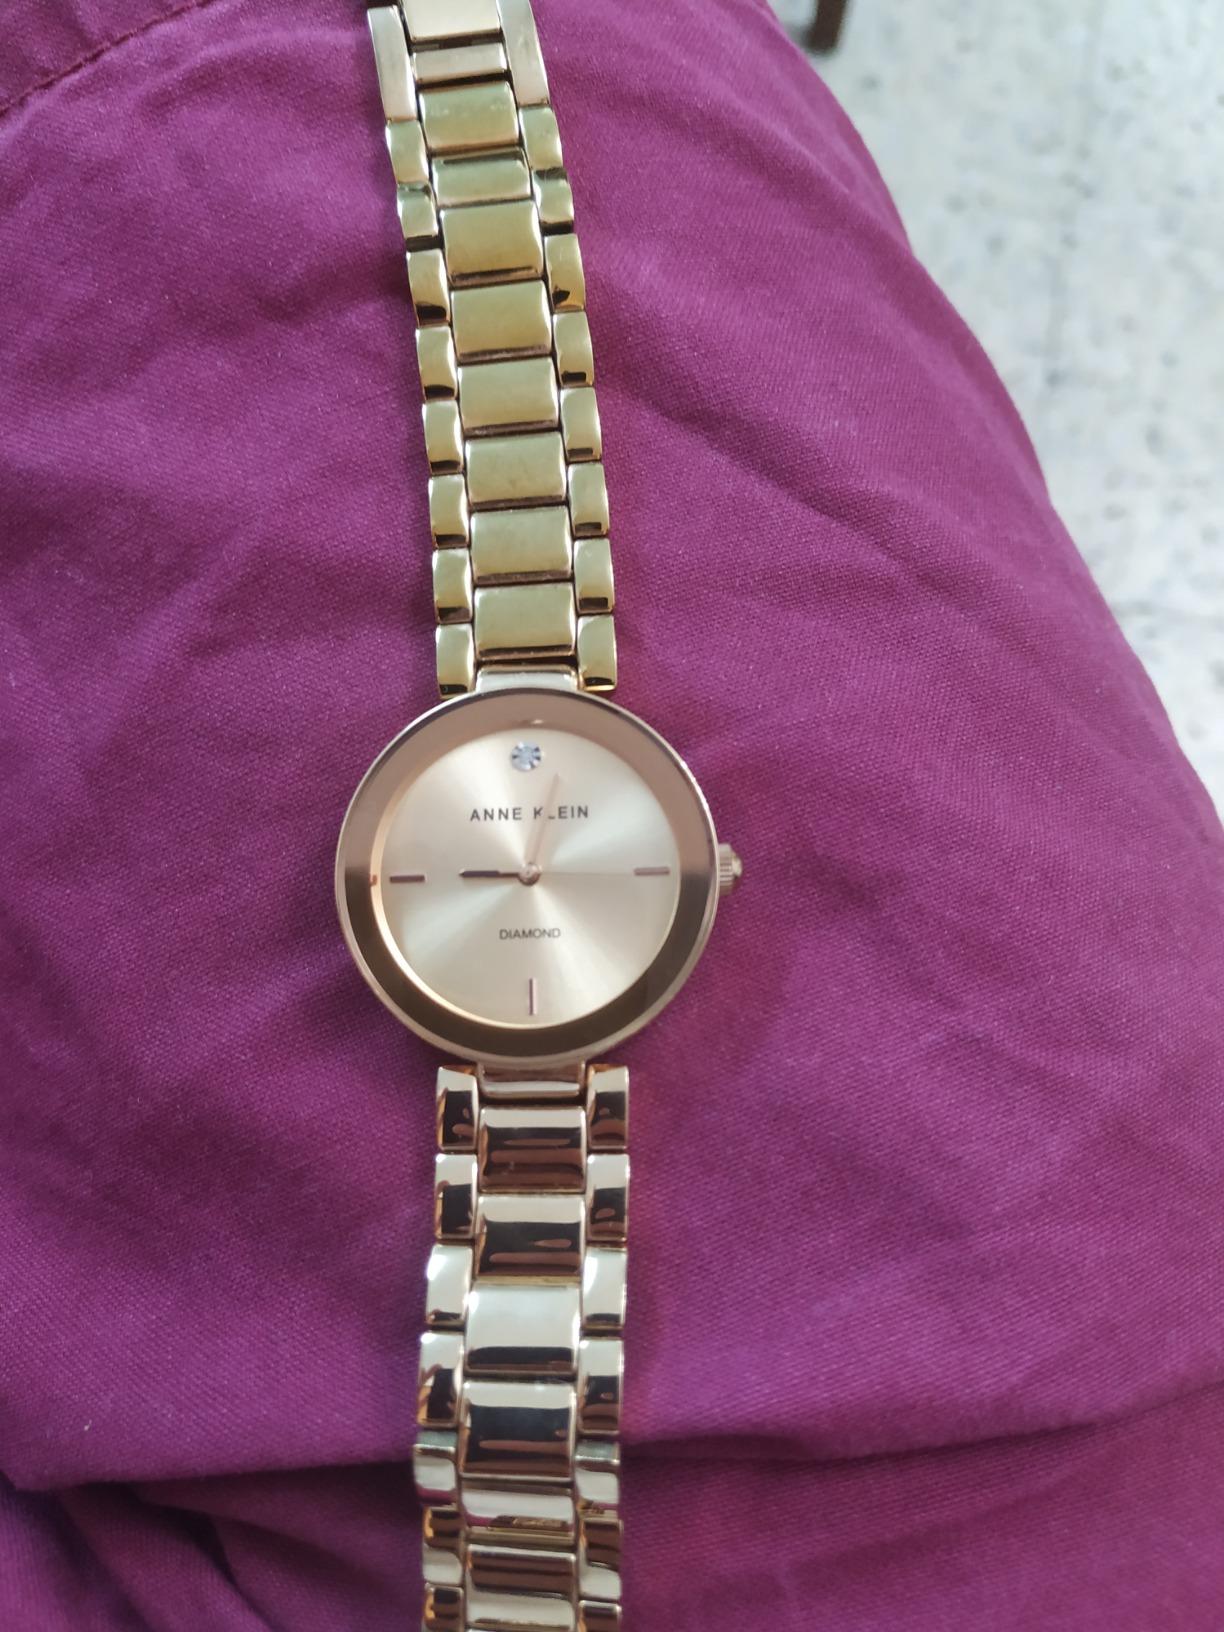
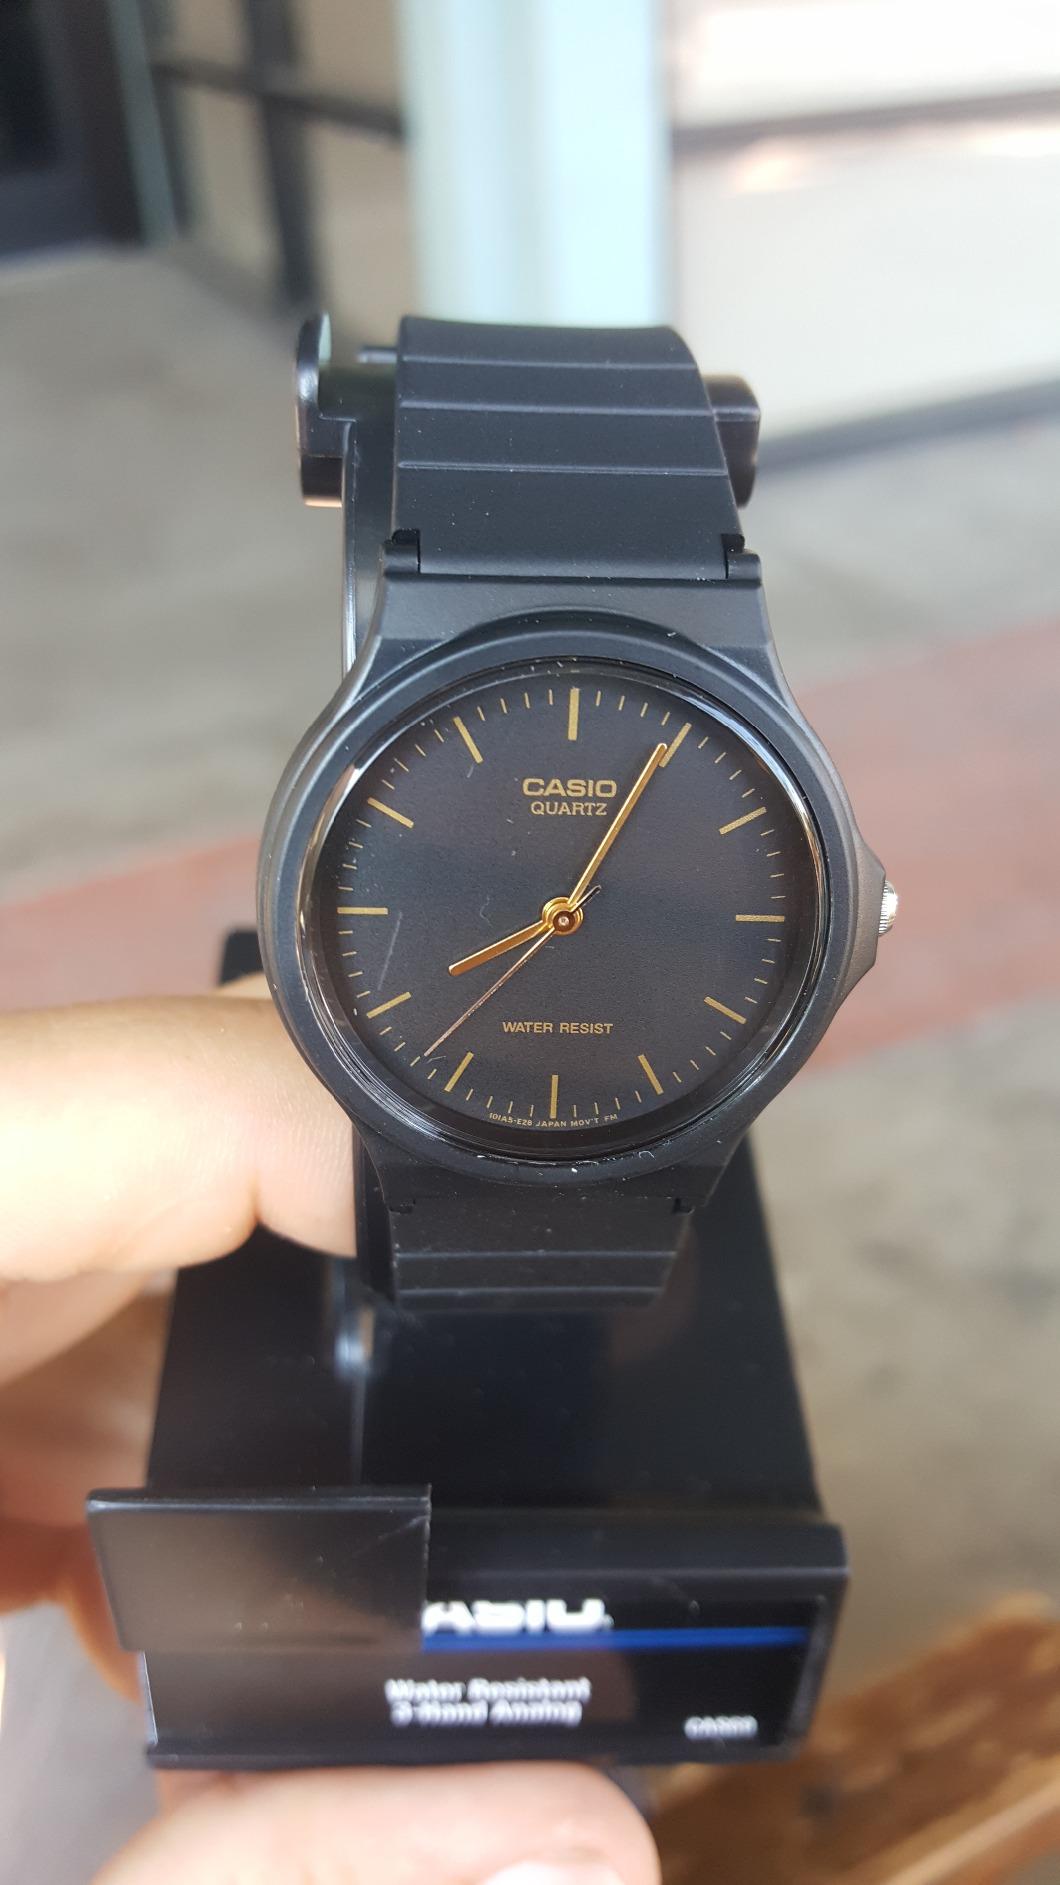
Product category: accessories_watch
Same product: no